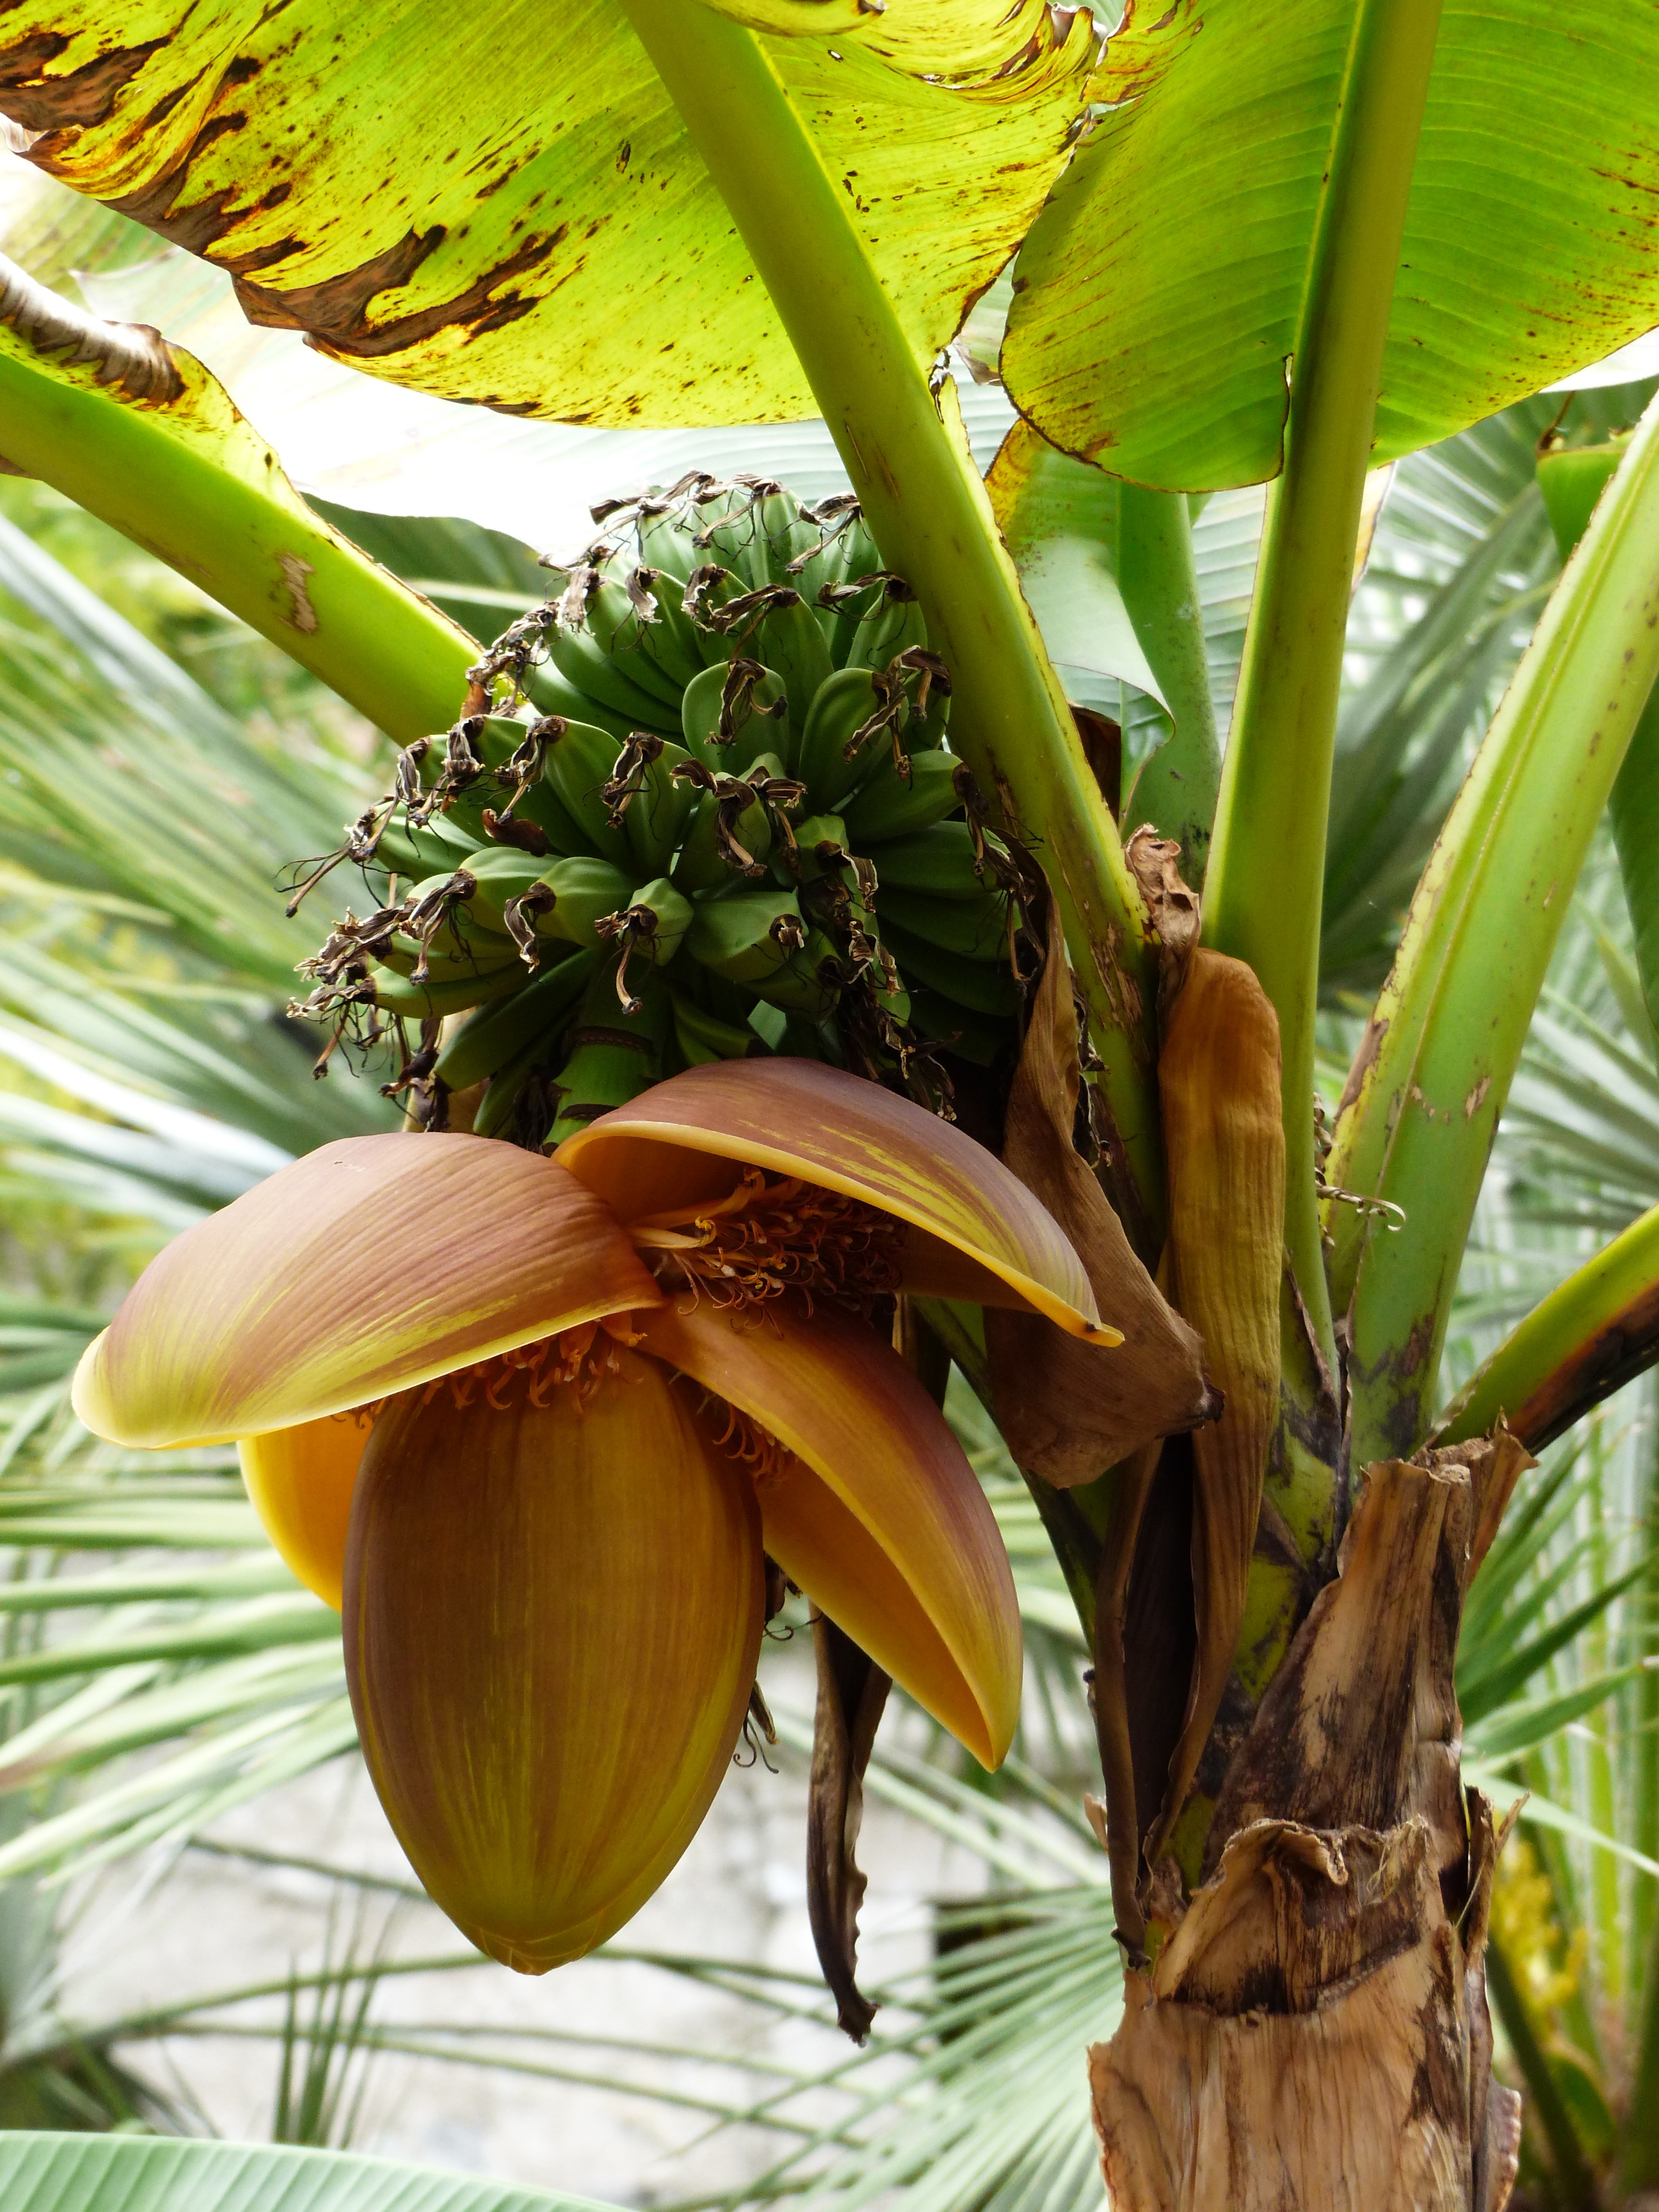
tree, nature, blossom, plant, fruit, leaf, flower, bloom, food, green, harvest, jungle, produce, botany, flora, cultivation, tropical fruit, bananas, shrub, fruits, vitamins, tropics, immature, macro photography, flowering plant, banana plant, banana shrub, plant stem, woody plant, land plant, arecales, palm family, banana family